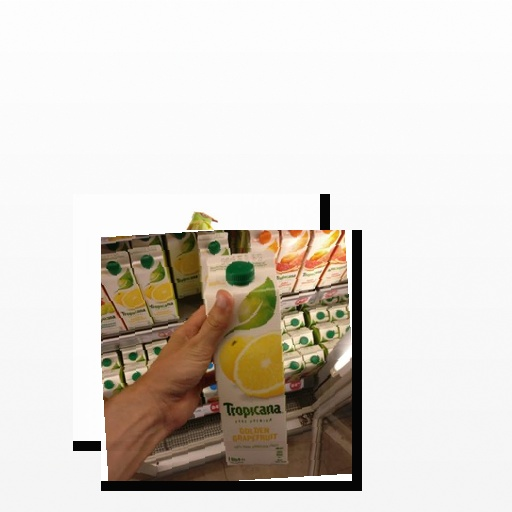
Food items: golden_grapefruit_juice, fig